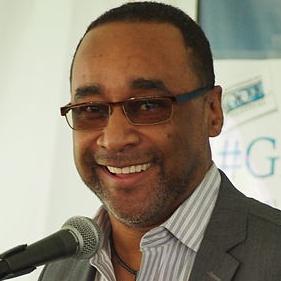
Age: 52